Sportswear (fashion)

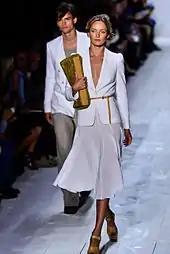
Relaxed easy-wear sportswear by Michael Kors, Spring-Summer 2014.

After the Second World War, the emergence in Paris of the luxurious "New Look" popularised by Christian Dior, with its emphasis on accessorising and femininity, was in direct contrast to the relaxed, easy-wear American look. Sally Kirkland, a fashion editor at "Vogue" and "LIFE", noted that McCardell and others had already been thinking along the lines of longer and fuller skirts and fitted bodices, but that unlike Dior's heavily stiffened and corseted designs, they used bias-cut bodices and lightweight, easy-wear circle or pleated skirts to reproduce the same silhouette. Unlike traditional made-to-measure French couture fashion, designed for specific silhouettes, American sportswear was designed to accommodate a variety of body shapes and enable freedom of movement. With the lifting of fabric rationing and restrictions following the War, American designers were able to use unlimited fabric and the development of permanent pleating meant that pleated dresses and full skirts were easy to look after. In addition to this, American stores had begun to recognise the commercial value of separates, with "LIFE" reporting in 1949 that separates made up an all-time-high of 30% of clothing sales in the States that Fall.